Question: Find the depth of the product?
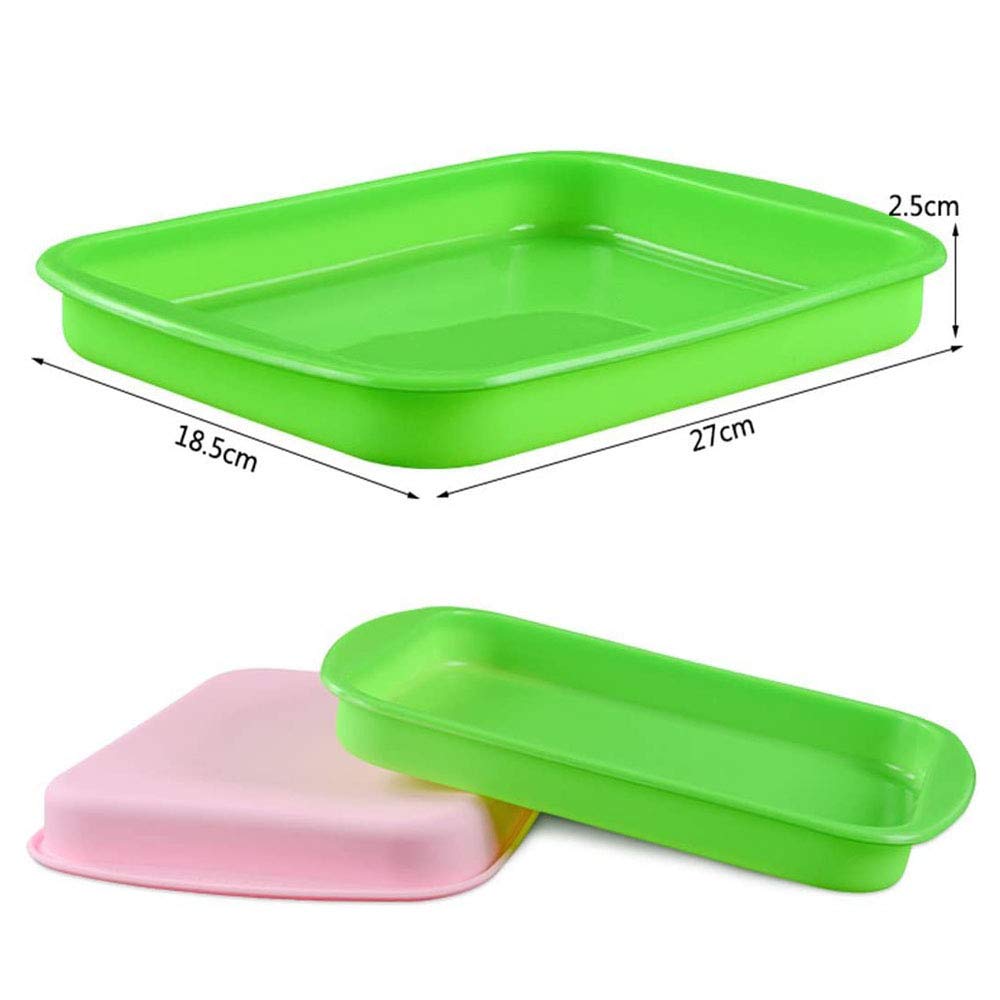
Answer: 27.0 centimetre